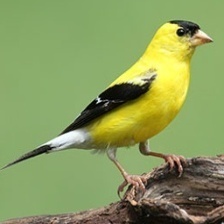
Species: AMERICAN GOLDFINCH
Scientific name: SPINUS TRISTIS
ImageNet parent category: goldfinch